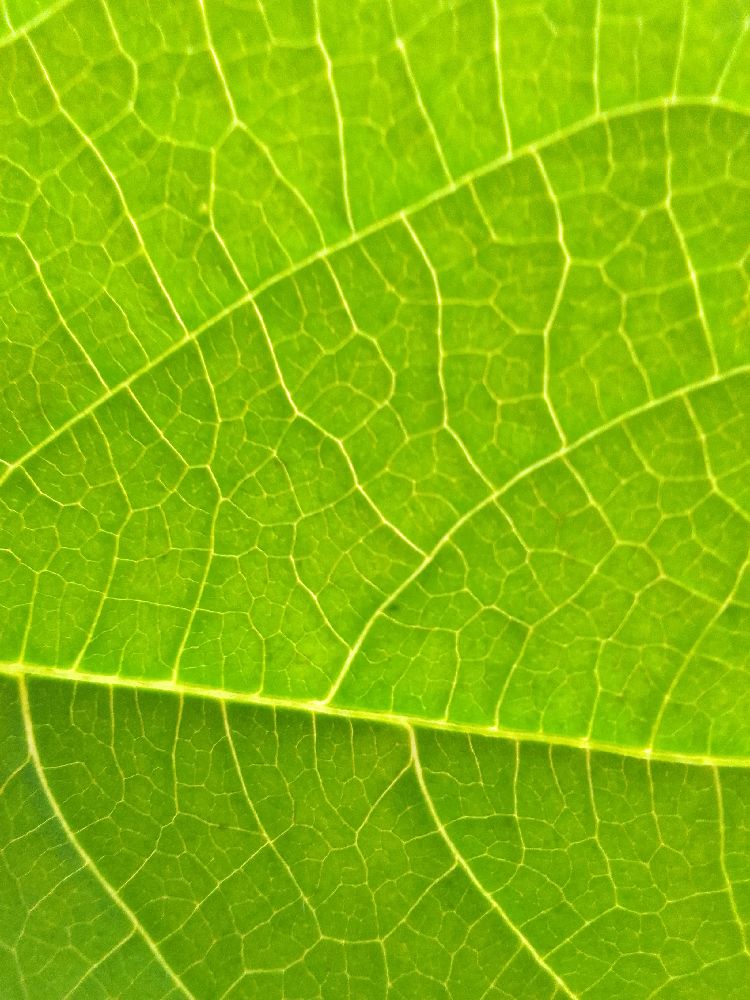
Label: healthy